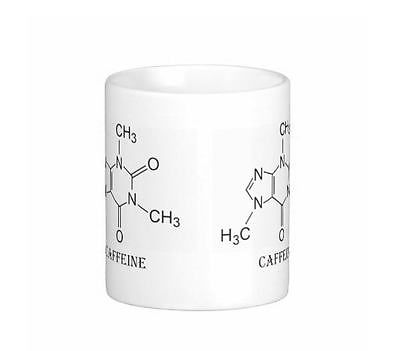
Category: mug